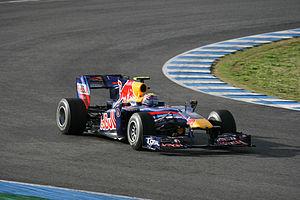
La Red Bull RB6 est la monoplace de Formule 1 engagée par l'équipe Red Bull Racing dans le cadre du championnat du monde de Formule 1 2010. Pilotée par l'Allemand Sebastian Vettel et l'Australien Mark Webber, elle est présentée le 10 février 2010 sur le Circuit permanent de Jerez et débute le 14 mars 2010 au Grand Prix automobile de Bahreïn.